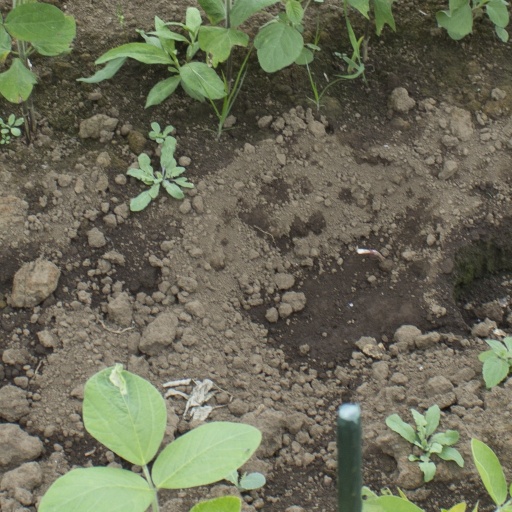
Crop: soybean